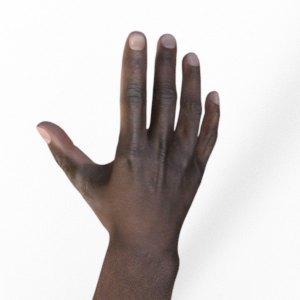
Label: paper